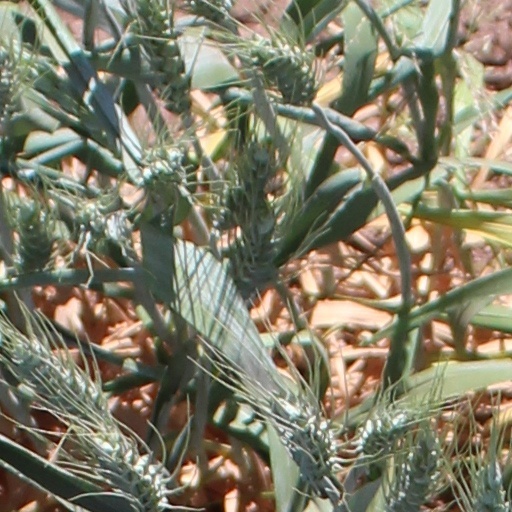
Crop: wheat